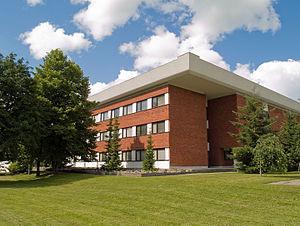
Keijo Petäjä est un architecte finlandais.
Ilmajoki est une municipalité de l'ouest de la Finlande, dans la province de Finlande occidentale et la région d'Ostrobotnie du Sud.